Dwight D. Eisenhower's farewell address

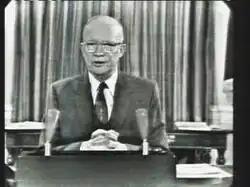
President Dwight Eisenhower delivers his farewell address.

Eisenhower's farewell address (sometimes referred to as "Eisenhower's farewell address to the nation") was the of Dwight D. Eisenhower as the 34th president of the United States, delivered in a television broadcast on January 17, 1961. Perhaps best known for advocating that the nation guard against the potential influence of the military–industrial complex, a term he is credited with coining, the speech also expressed concerns about planning for the future and the dangers of massive spending, especially deficit spending, the prospect of the domination of science through federal funding and, conversely, the domination of science-based public policy by what he called a "scientific-technological elite". Eisenhower played a significant role in the creation of this "elite" and its position of power, and thus there is an element of irony in his warning against it. This speech and Eisenhower's Chance for Peace speech have been called the "bookends" of his administration.